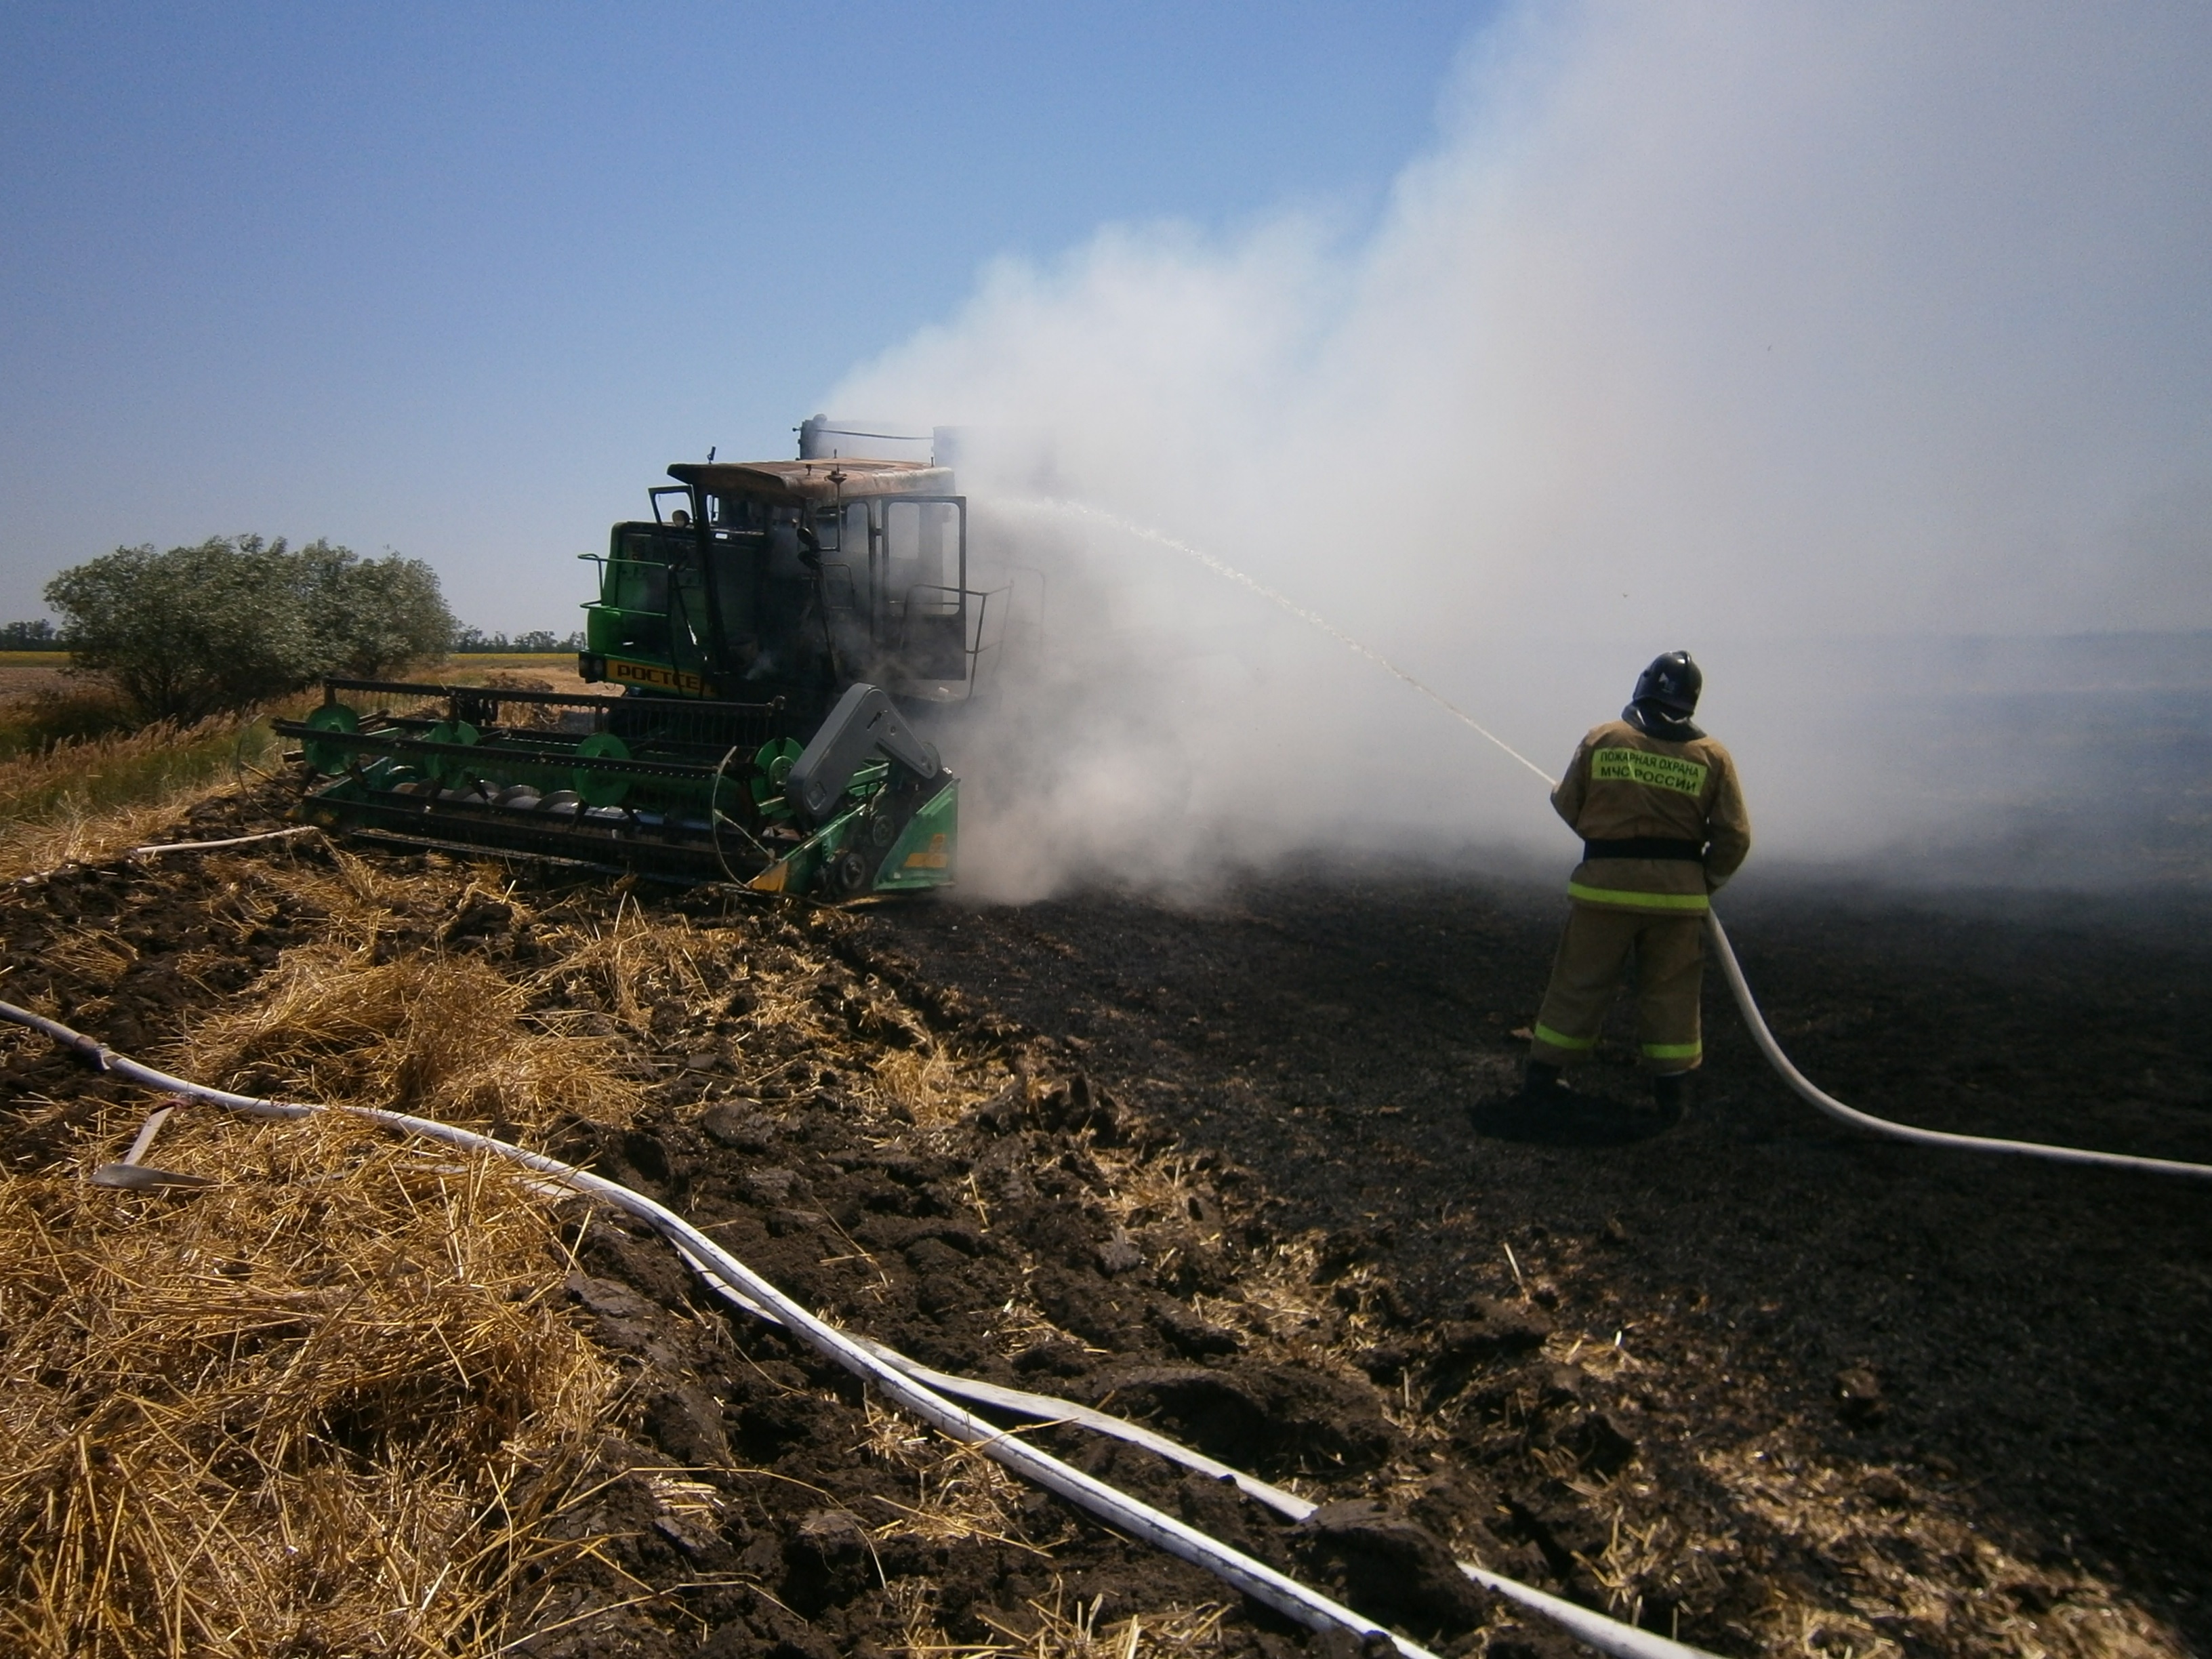
track, field, asphalt, summer, transport, vehicle, fire, soil, geological phenomenon